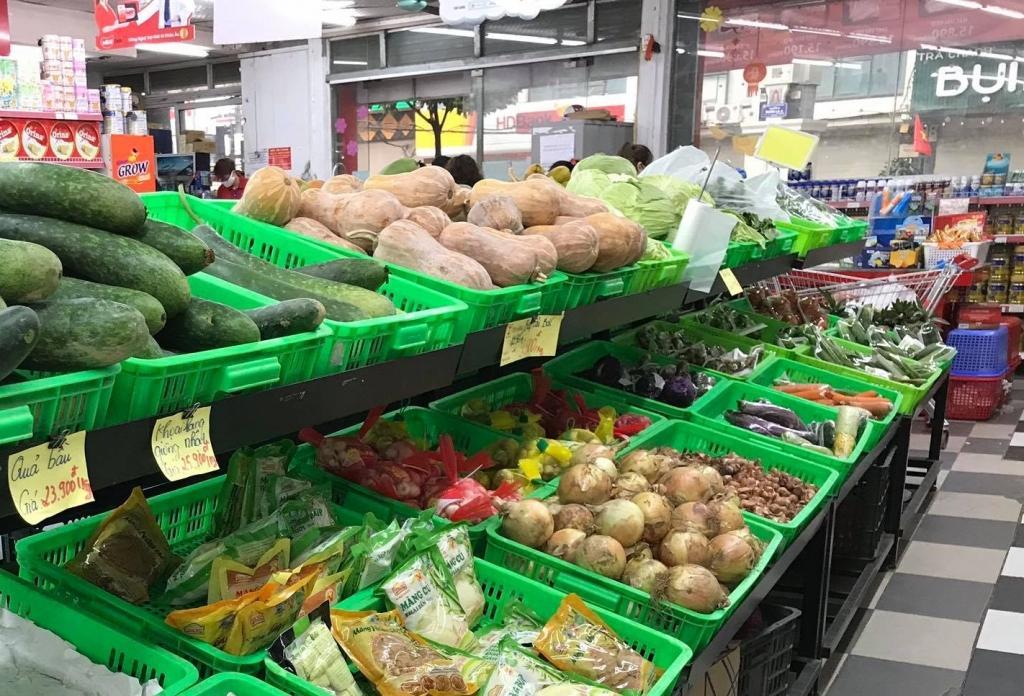
có những cái giỏ màu xanh lá cây xuất hiện ở bên trong kệ hàng